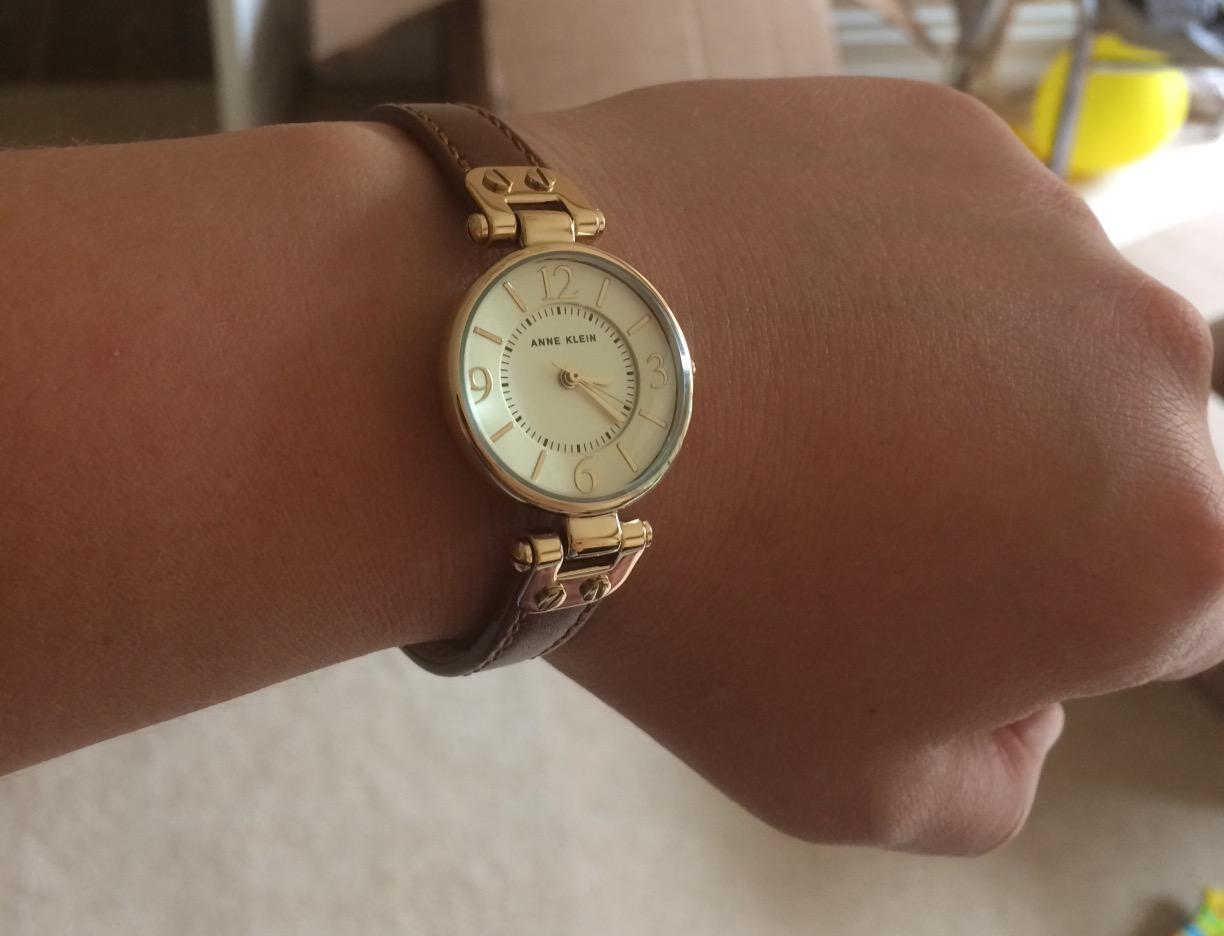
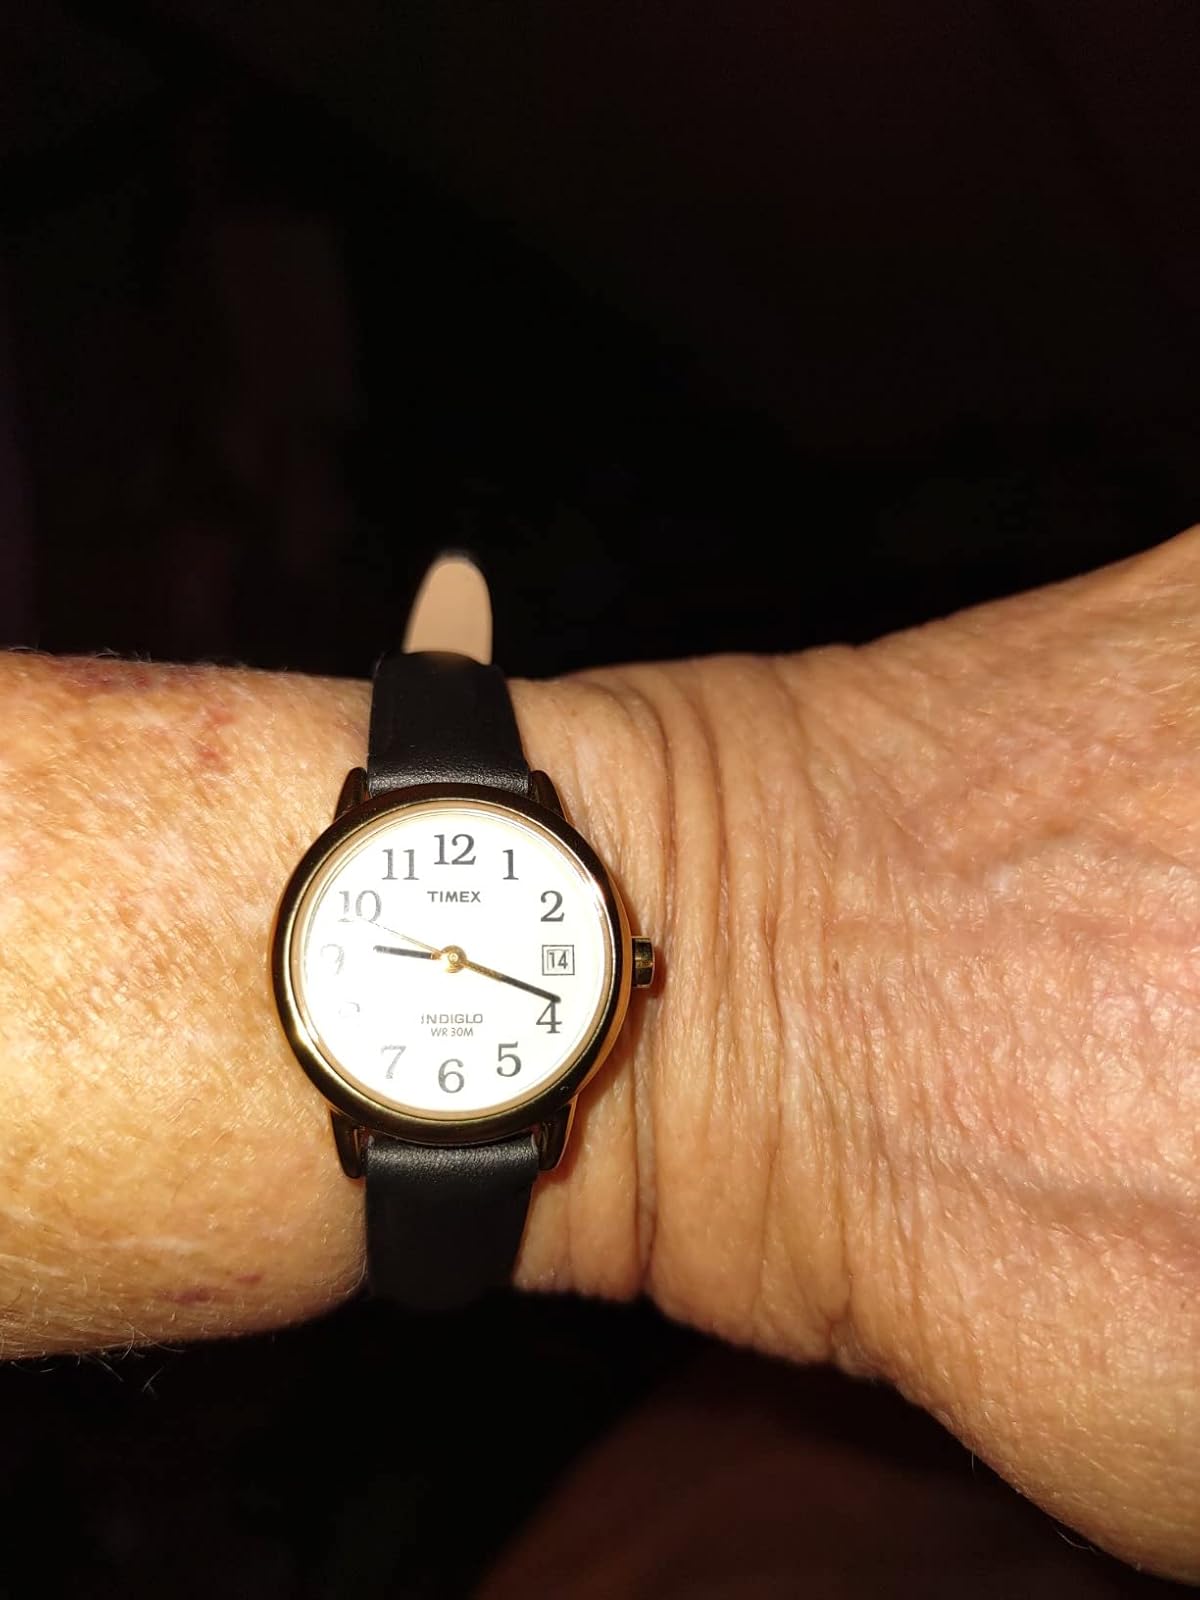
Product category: accessories_watch
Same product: no